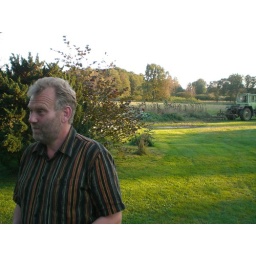
The son of the woman on the picture... he shows us the house that is build upon the ground of the old house